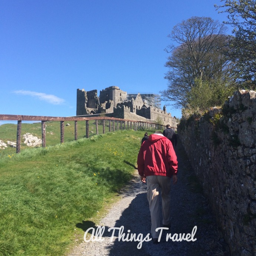
person walking up the back path